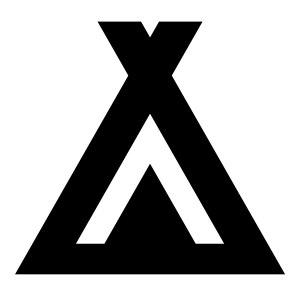
Le camping ou campisme est une activité touristique qui consiste à séjourner au même endroit sous une tente, une caravane ou encore dans un camping-car. Elle utilise notamment une caravane, un clip car ou un camping-car. Hébergement touristique pendant les vacances ou de loisirs, il devient depuis quelques années un recours à des familles dans des conditions de vie précaires.